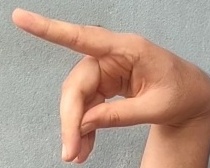
ASL sign: P